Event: Nepal Earthquake
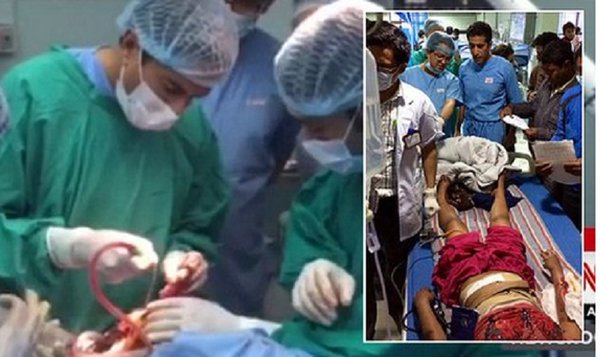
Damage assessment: no_damage